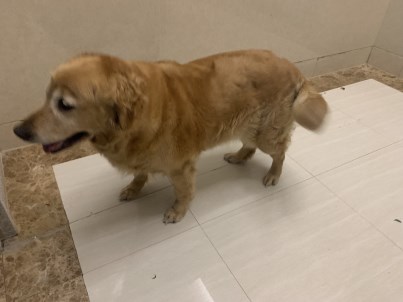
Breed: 5355-n000126-golden_retriever